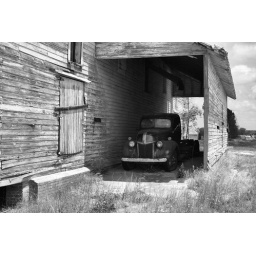
This old truck's been abandoned alongside an old barn on Georgia highway 96 in Peach County.